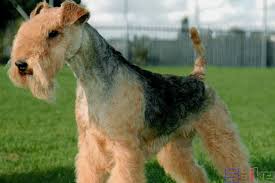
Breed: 216-n000017-Lakeland_terrier